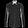
Label: Shirt